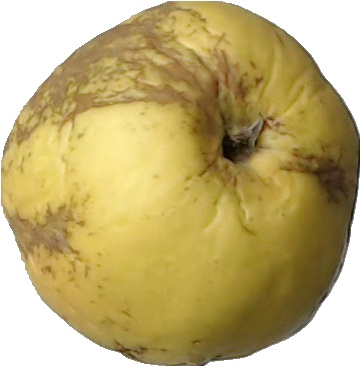
Label: apple_golden_1